Angy Fernández

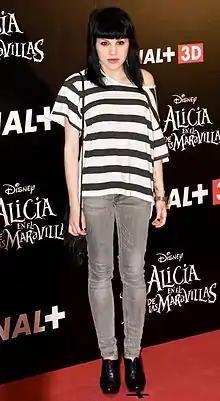
Fernández at the "Alice in Wonderland" Spanish première in 2010

Ángela María "Angy" Fernández González (born September 5, 1990) is a Spanish singer and actress known as Ángela María. Ángela's fame began to rise when she took part in competitive music show known as "Factor X", she gained notoriety for her acting role as Paula in a teen drama television series, "Física o Química". Additionally, she won the first series of competitive singing show "Your Face Sounds Familiar".